Liptovský Mikuláš

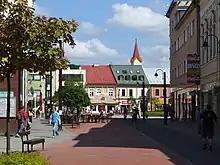
Town center of Liptovský Mikuláš

Liptovský Mikuláš (until 1952 "Liptovský Svätý Mikuláš") is a town in northern Slovakia, on the Váh River, about from Bratislava. It lies in the Liptov region, in Liptov Basin near the Low Tatra and Tatra mountains. The town, known as Liptovský Svätý Mikuláš (or Liptovský Saint Nicholas) before communist times, is also renowned as a town of guilds and culture.